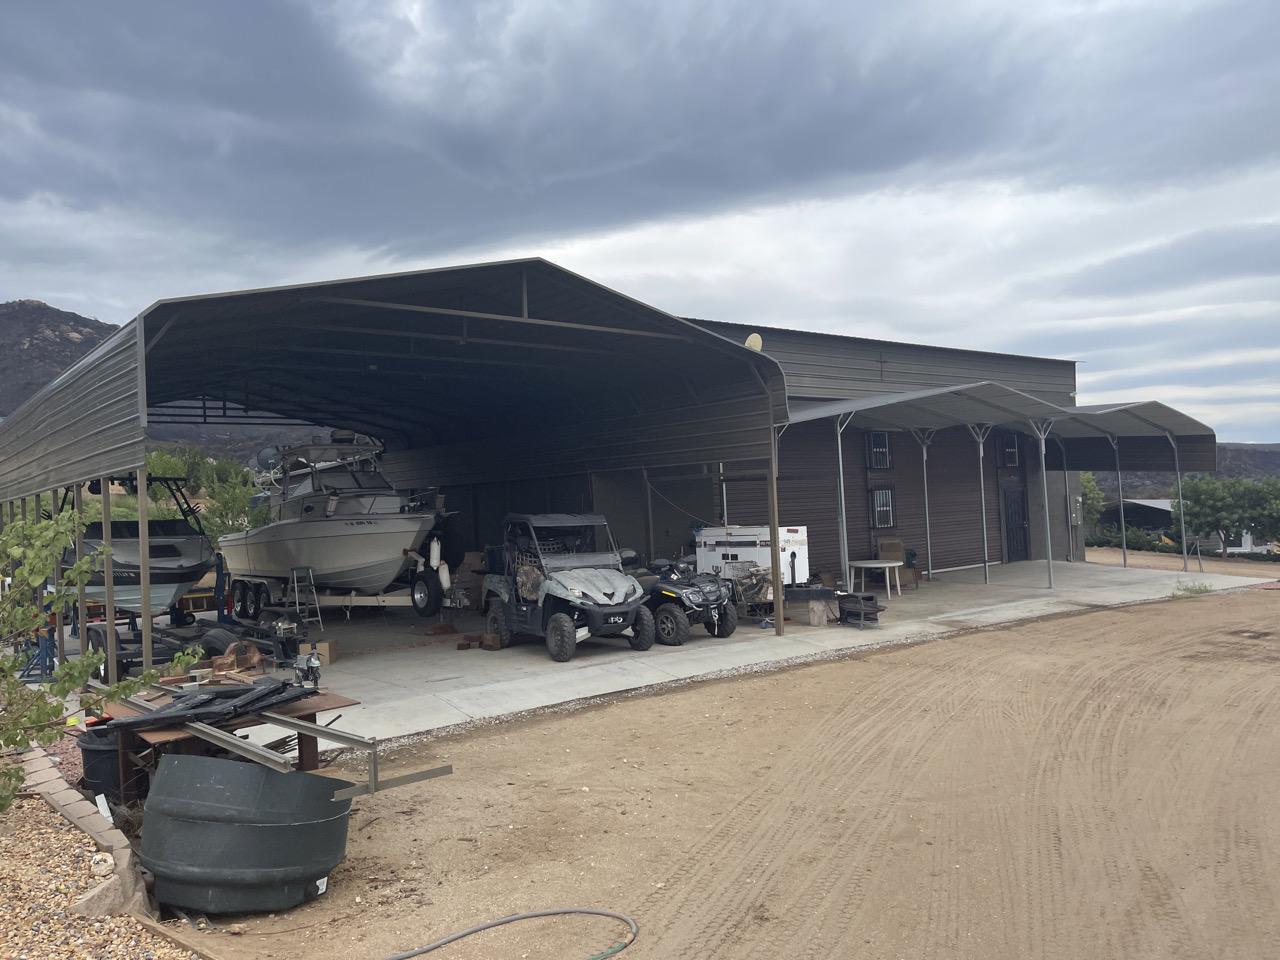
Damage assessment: no_damage